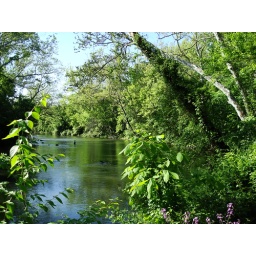
This stream/river was very clear. We saw several fish swimming in it and hiding near trees.